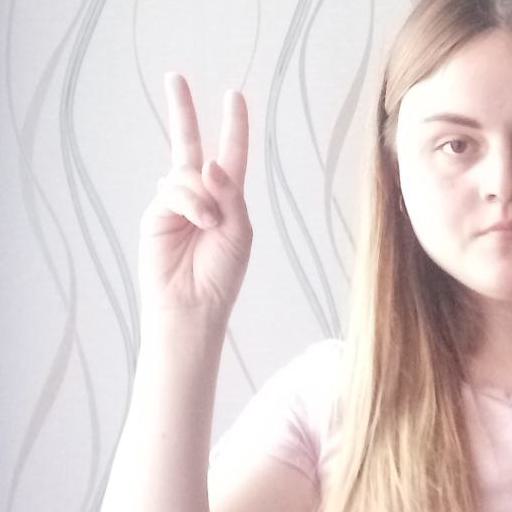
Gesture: peace